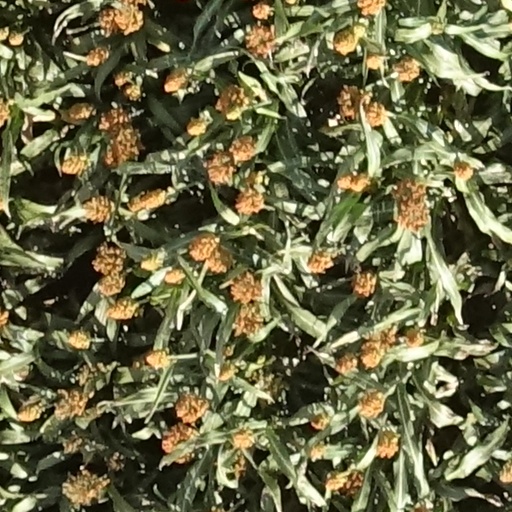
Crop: sorghum